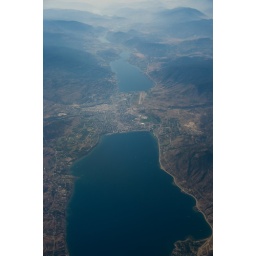
flying over the lake